Der Januskopf

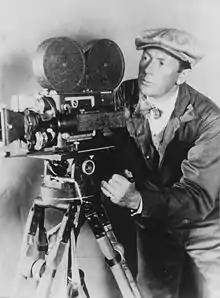
Director F. W. Murnau in 1920.

The film was developed under the name "Schrecken" and directed by F.W. Murnau at an early point of what would become authors Gary Don Rhodes and Bill Kaffenberger described as "illustrious career in Germany and America."At this point, Murnau had only directed three feature films.